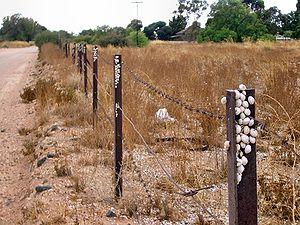
Groupes agglutinés d'escargots en estivation, au sommet de poteaux de clôture à Kadina, Australie du Sud Il s'agit d'une espèce introduite en Australie (Comme on le voit dans l'image en détail, les groupes sont principalement composés de Theba pisana, avec quelques individus plus petits de Cochlicella acuta)
Le terme escargot est un nom vernaculaire qui en français désigne des gastéropodes à coquille, généralement terrestres et appelés aussi des limaçons, ou colimaçons par opposition aux limaces. Ce sont tous des mollusques, quelle que soit leur taille ou leur forme. 40 % des mollusques étant des escargots terrestres, certains escargots toutefois sont des espèces aquatiques, plutôt d'eau douce : Basommatophora tels les limnées ou les planorbes, souvent appelés « escargots nettoyeurs » par les amateurs d'aquariophilie. La plupart des escargots sont phytophages, quoique quelques espèces soient omnivores, zoophages ou détritivores.